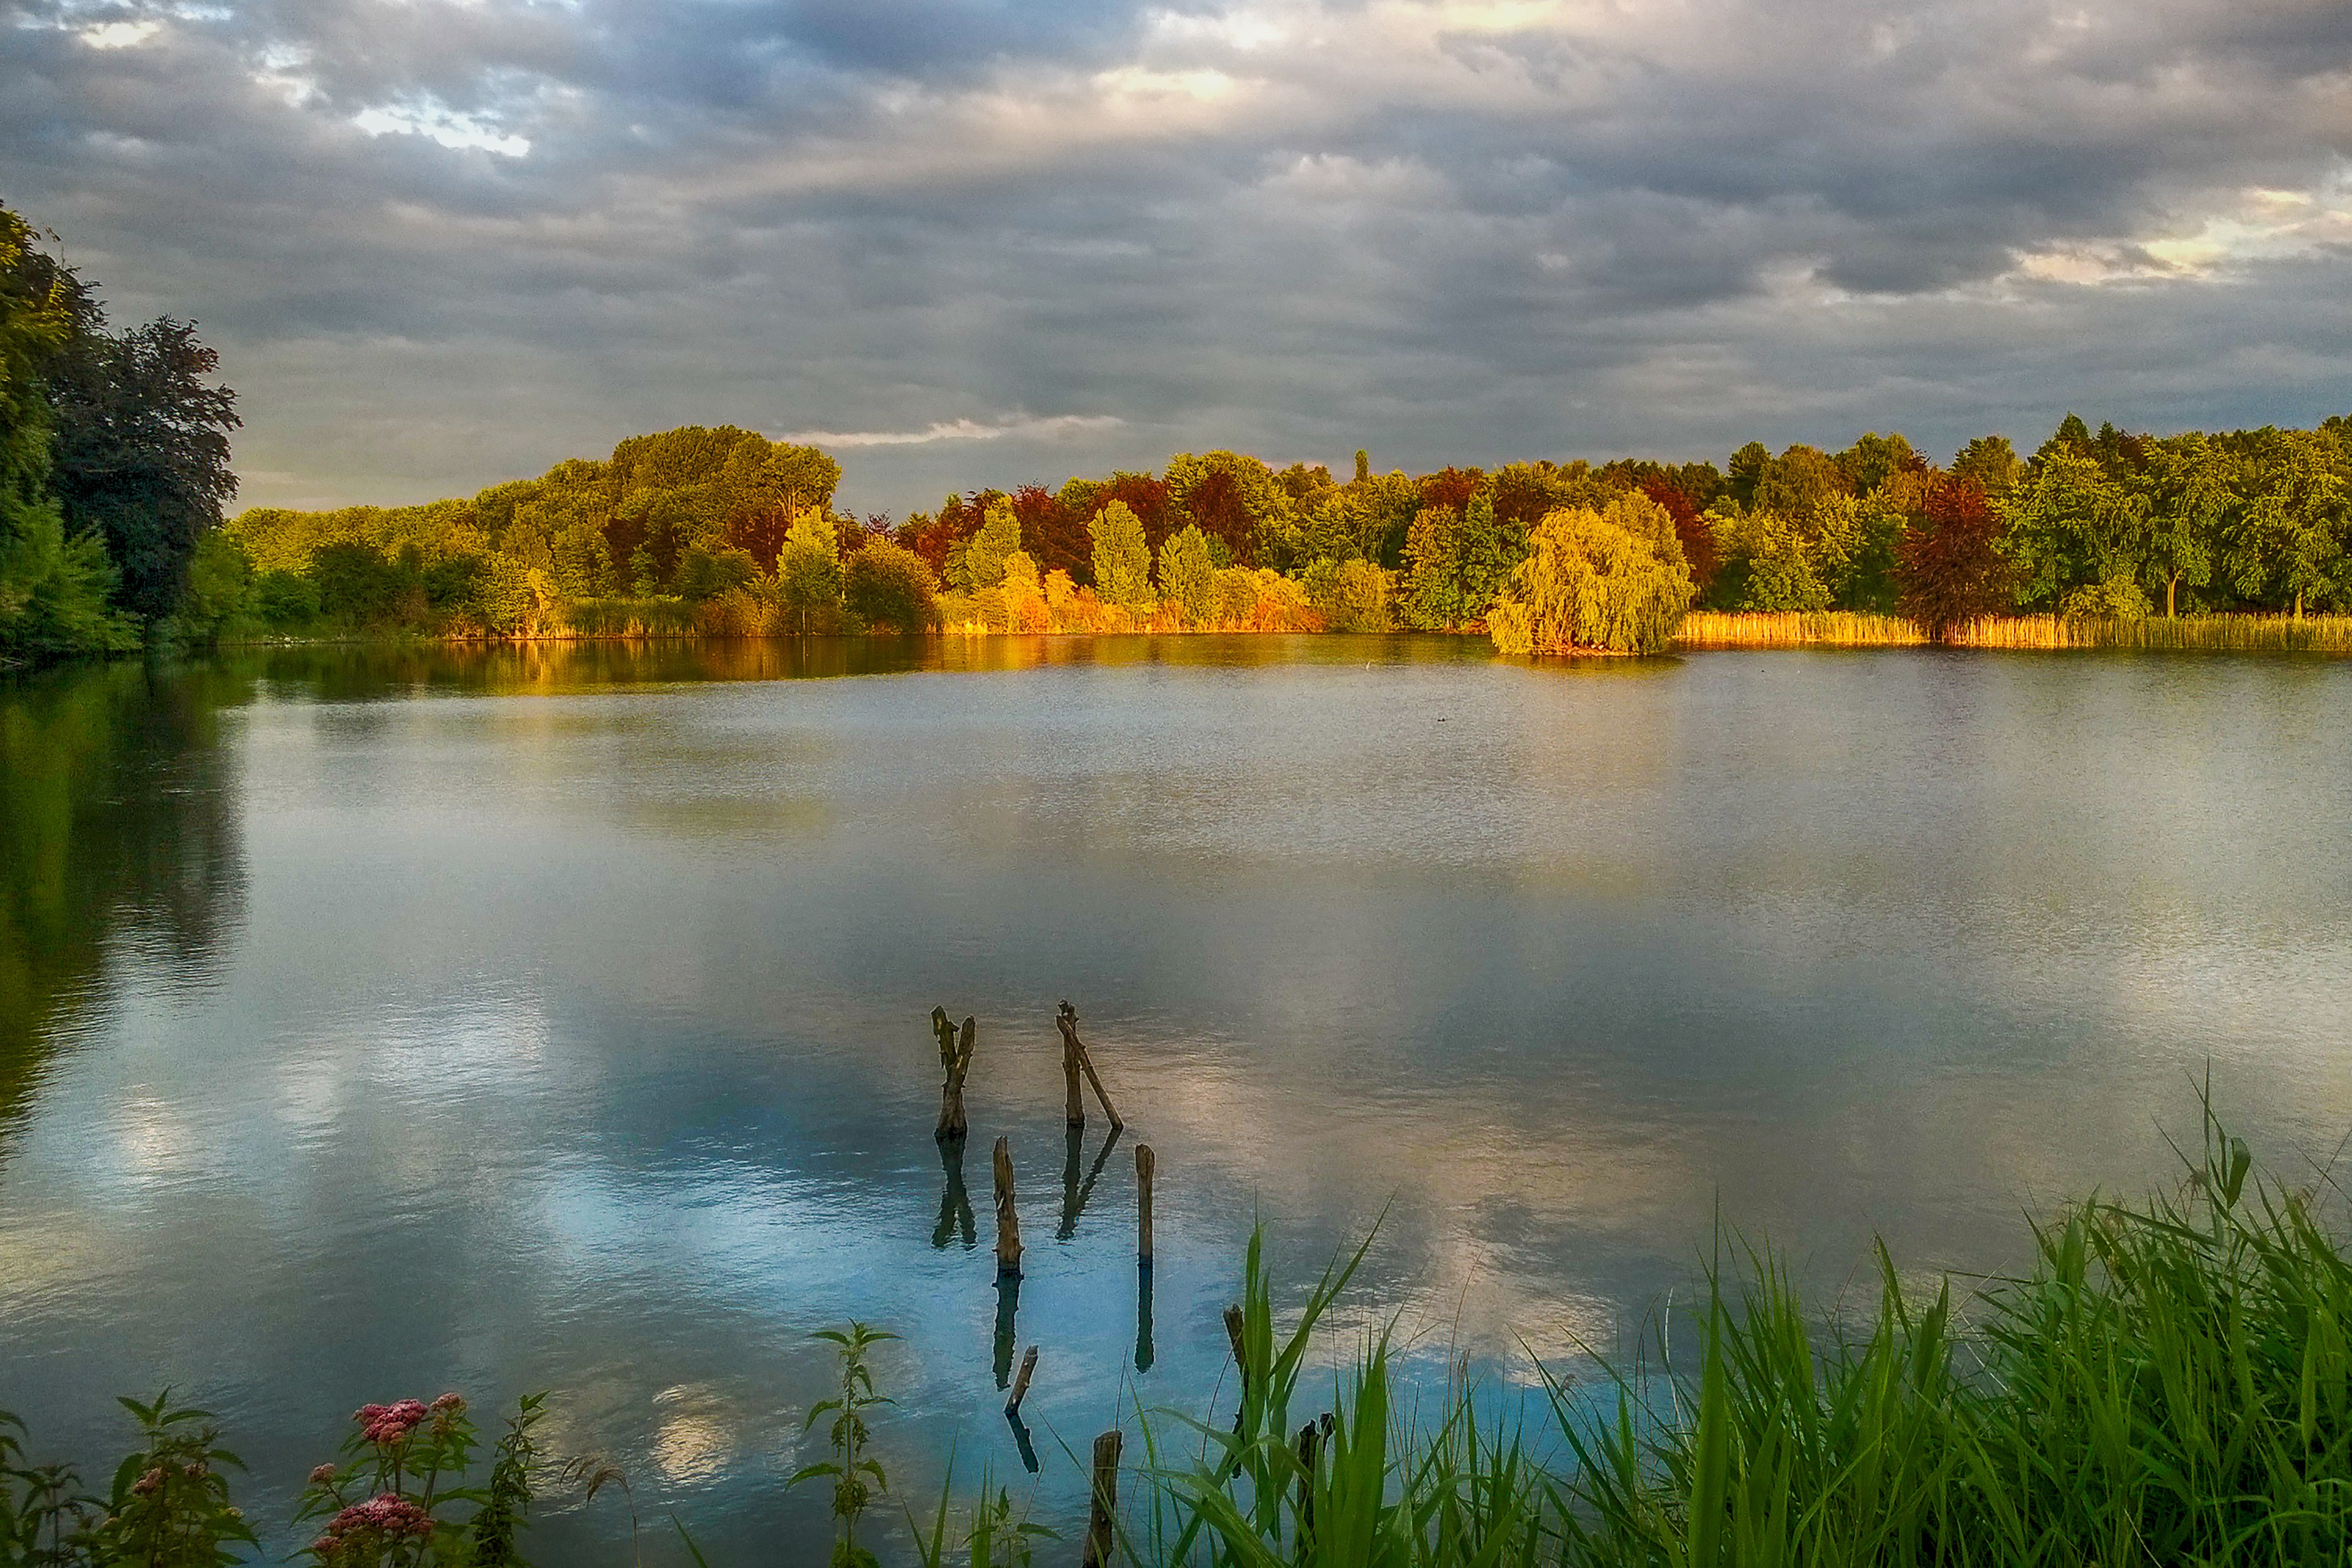
landscape, tree, water, nature, forest, grass, marsh, wilderness, cloud, plant, meadow, sunlight, morning, leaf, flower, lake, river, pond, reflection, autumn, reservoir, season, body of water, wetland, abbey, nightfall, habitat, loch, rural area, natural environment, atmospheric phenomenon, heverlee